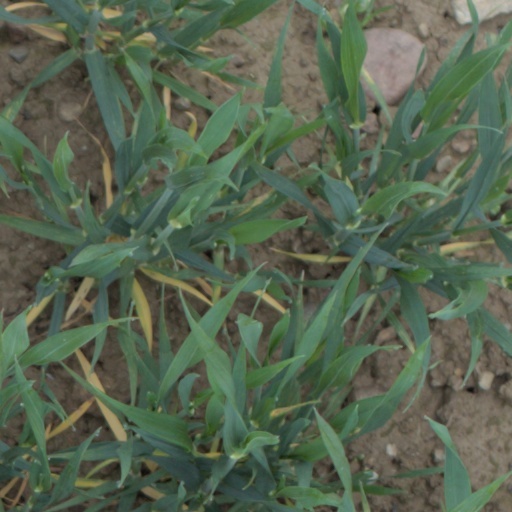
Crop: wheat